Velgam Vehera

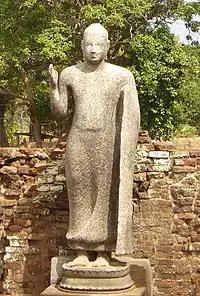
Standing Buddha statue in the vihara

This temple is believed to be built during the reign of King Devanampiyathissa (307–267 BC) with later renovations haven been undertaken by King Bathiya I, Agkbo II, Vijayabahu I and Parakramabahu I. An inscription found in the temple was written during the reign of King Bhatika Tissa (141-165 AD). The inscription mentions revenue from certain fields to the "Abagara Vihara" (Velgam Vihara) and Velgama by the king's commander, Abaya. Following the collapse of the Anuradhapura and Polonnaruwa Kingdoms the population migrated to the southern part of country, which resulted in the temple being abandoned and falling into ruin.